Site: brandenburg
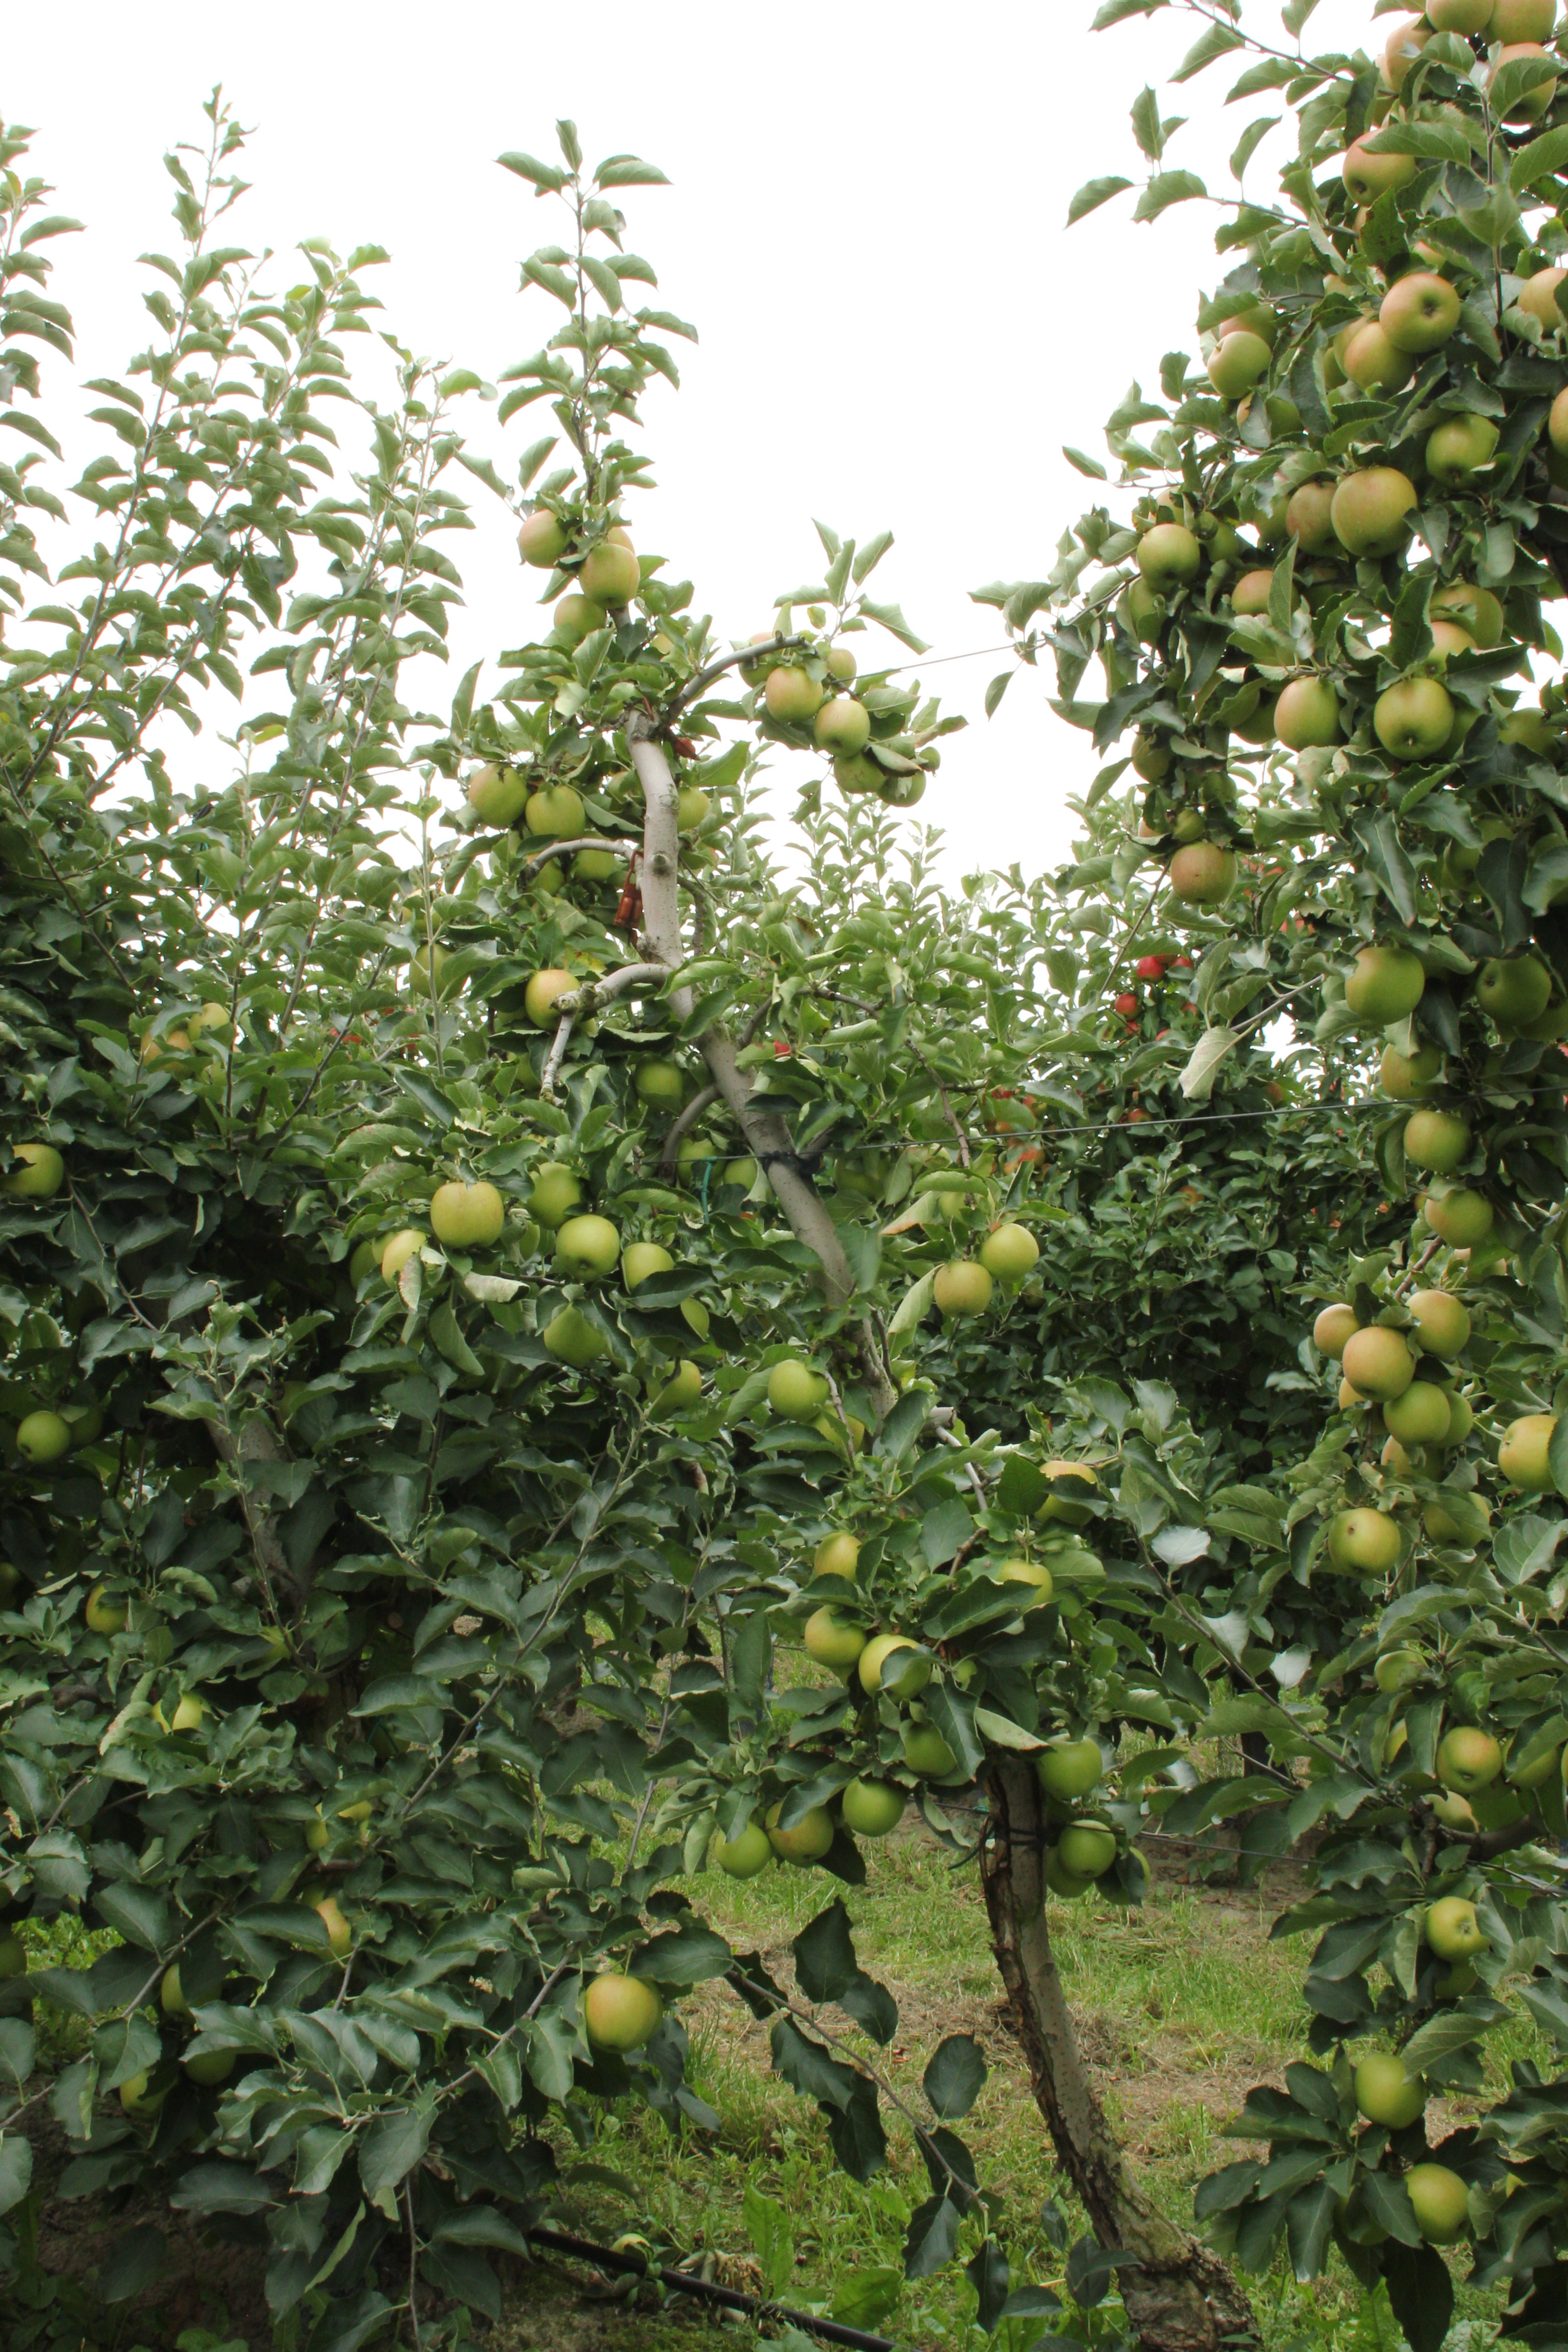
Growth stage (BBCH 87): Maturity of fruit and seed